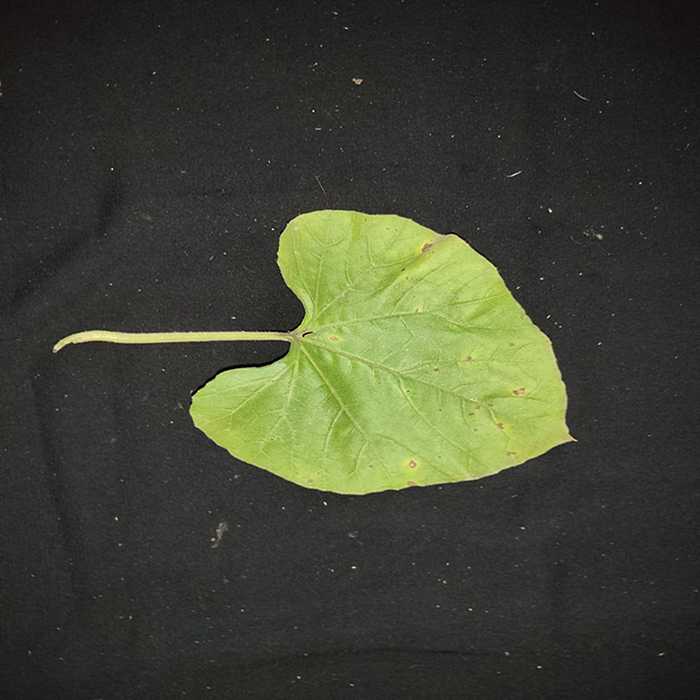
Plant: Bottle gourd
Label: Anthracnose